1988 NCAA Division I Wrestling Championships

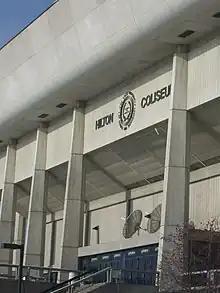

The 1988 NCAA Division I Wrestling Championships were the 58th NCAA Division I Wrestling Championships to be held. The Iowa State University in Ames, Iowa hosted the tournament at Hilton Coliseum.